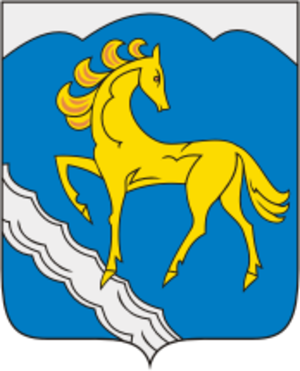
Kouvandyk est une ville de l'oblast d'Orenbourg, en Russie, et le centre administratif du raïon de Kouvandyk. Sa population s'élevait à 24 408 habitants en 2016.